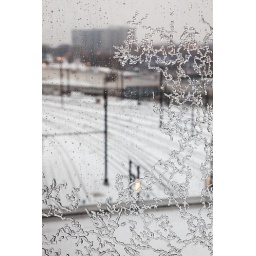
Frosty window overlooking Amtrak train tracks in Philly